British space programme

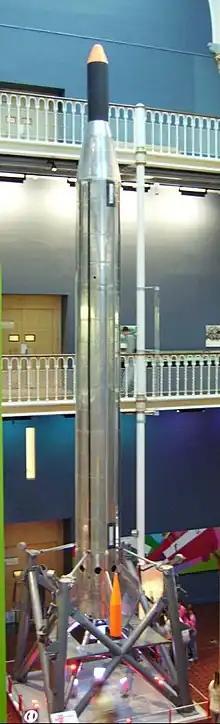
A Black Knight rocket on display in Edinburgh

Beginning in 1950, the UK developed and launched several space rockets, as well as developing space planes. These included the "Black Knight" and "Blue Streak" rockets. During this period, the launcher programmes were administered in succession by the Ministry of Supply, the Ministry of Aviation, the Ministry of Technology and the Department of Trade and Industry. Rockets were tested on the Isle of Wight, RAF Spadeadam, and Woomera in South Australia.